Maintenon

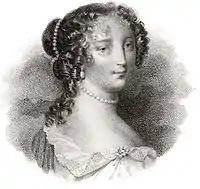
Françoise d'Aubigné, Marquise de Maintenon

Maintenon is known for its picturesque Château de Maintenon, first home to the family d’Angennes, Marquis de Maintenon, later home of Madame de Maintenon, morganatic second wife of King Louis XIV.